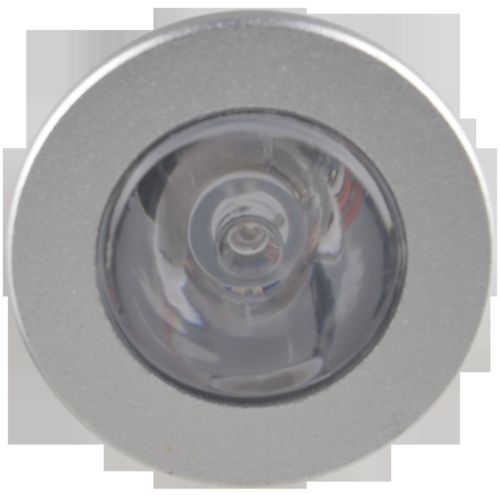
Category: lamp